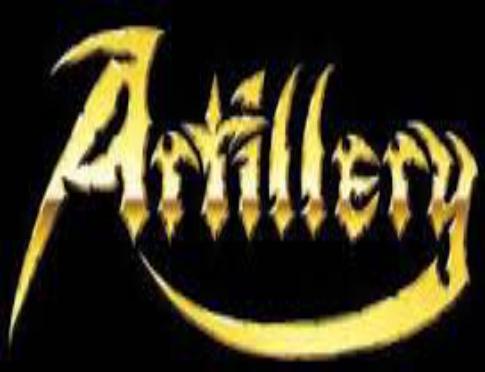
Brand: Artillery
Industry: Leisure